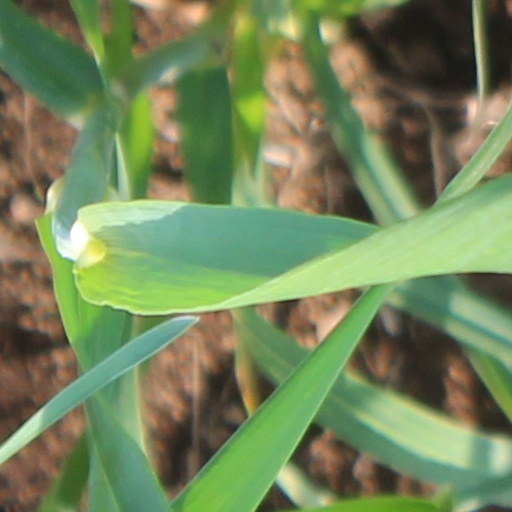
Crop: wheat